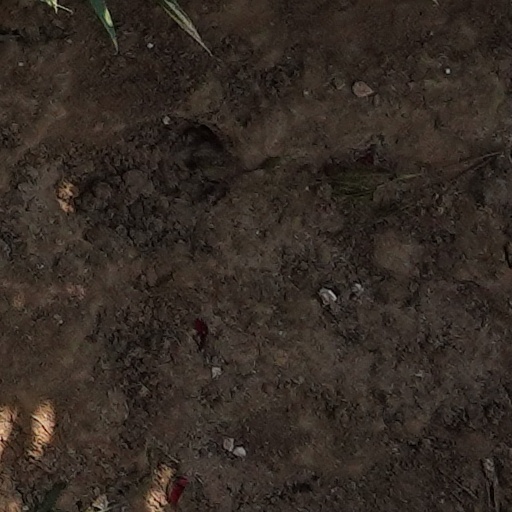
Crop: wheat